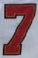
Number: 7